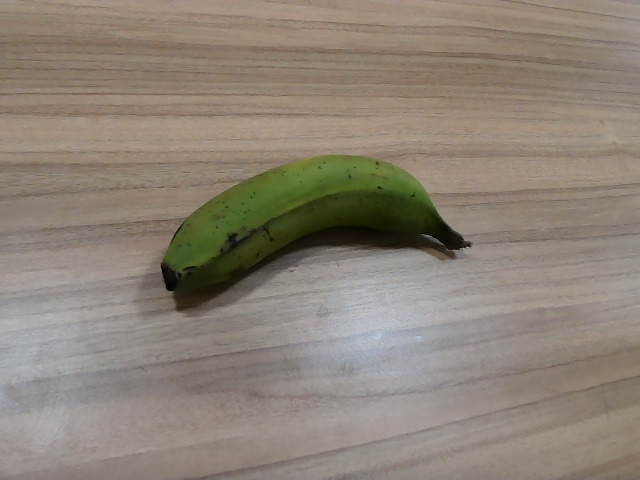
Label: Raw_Banana